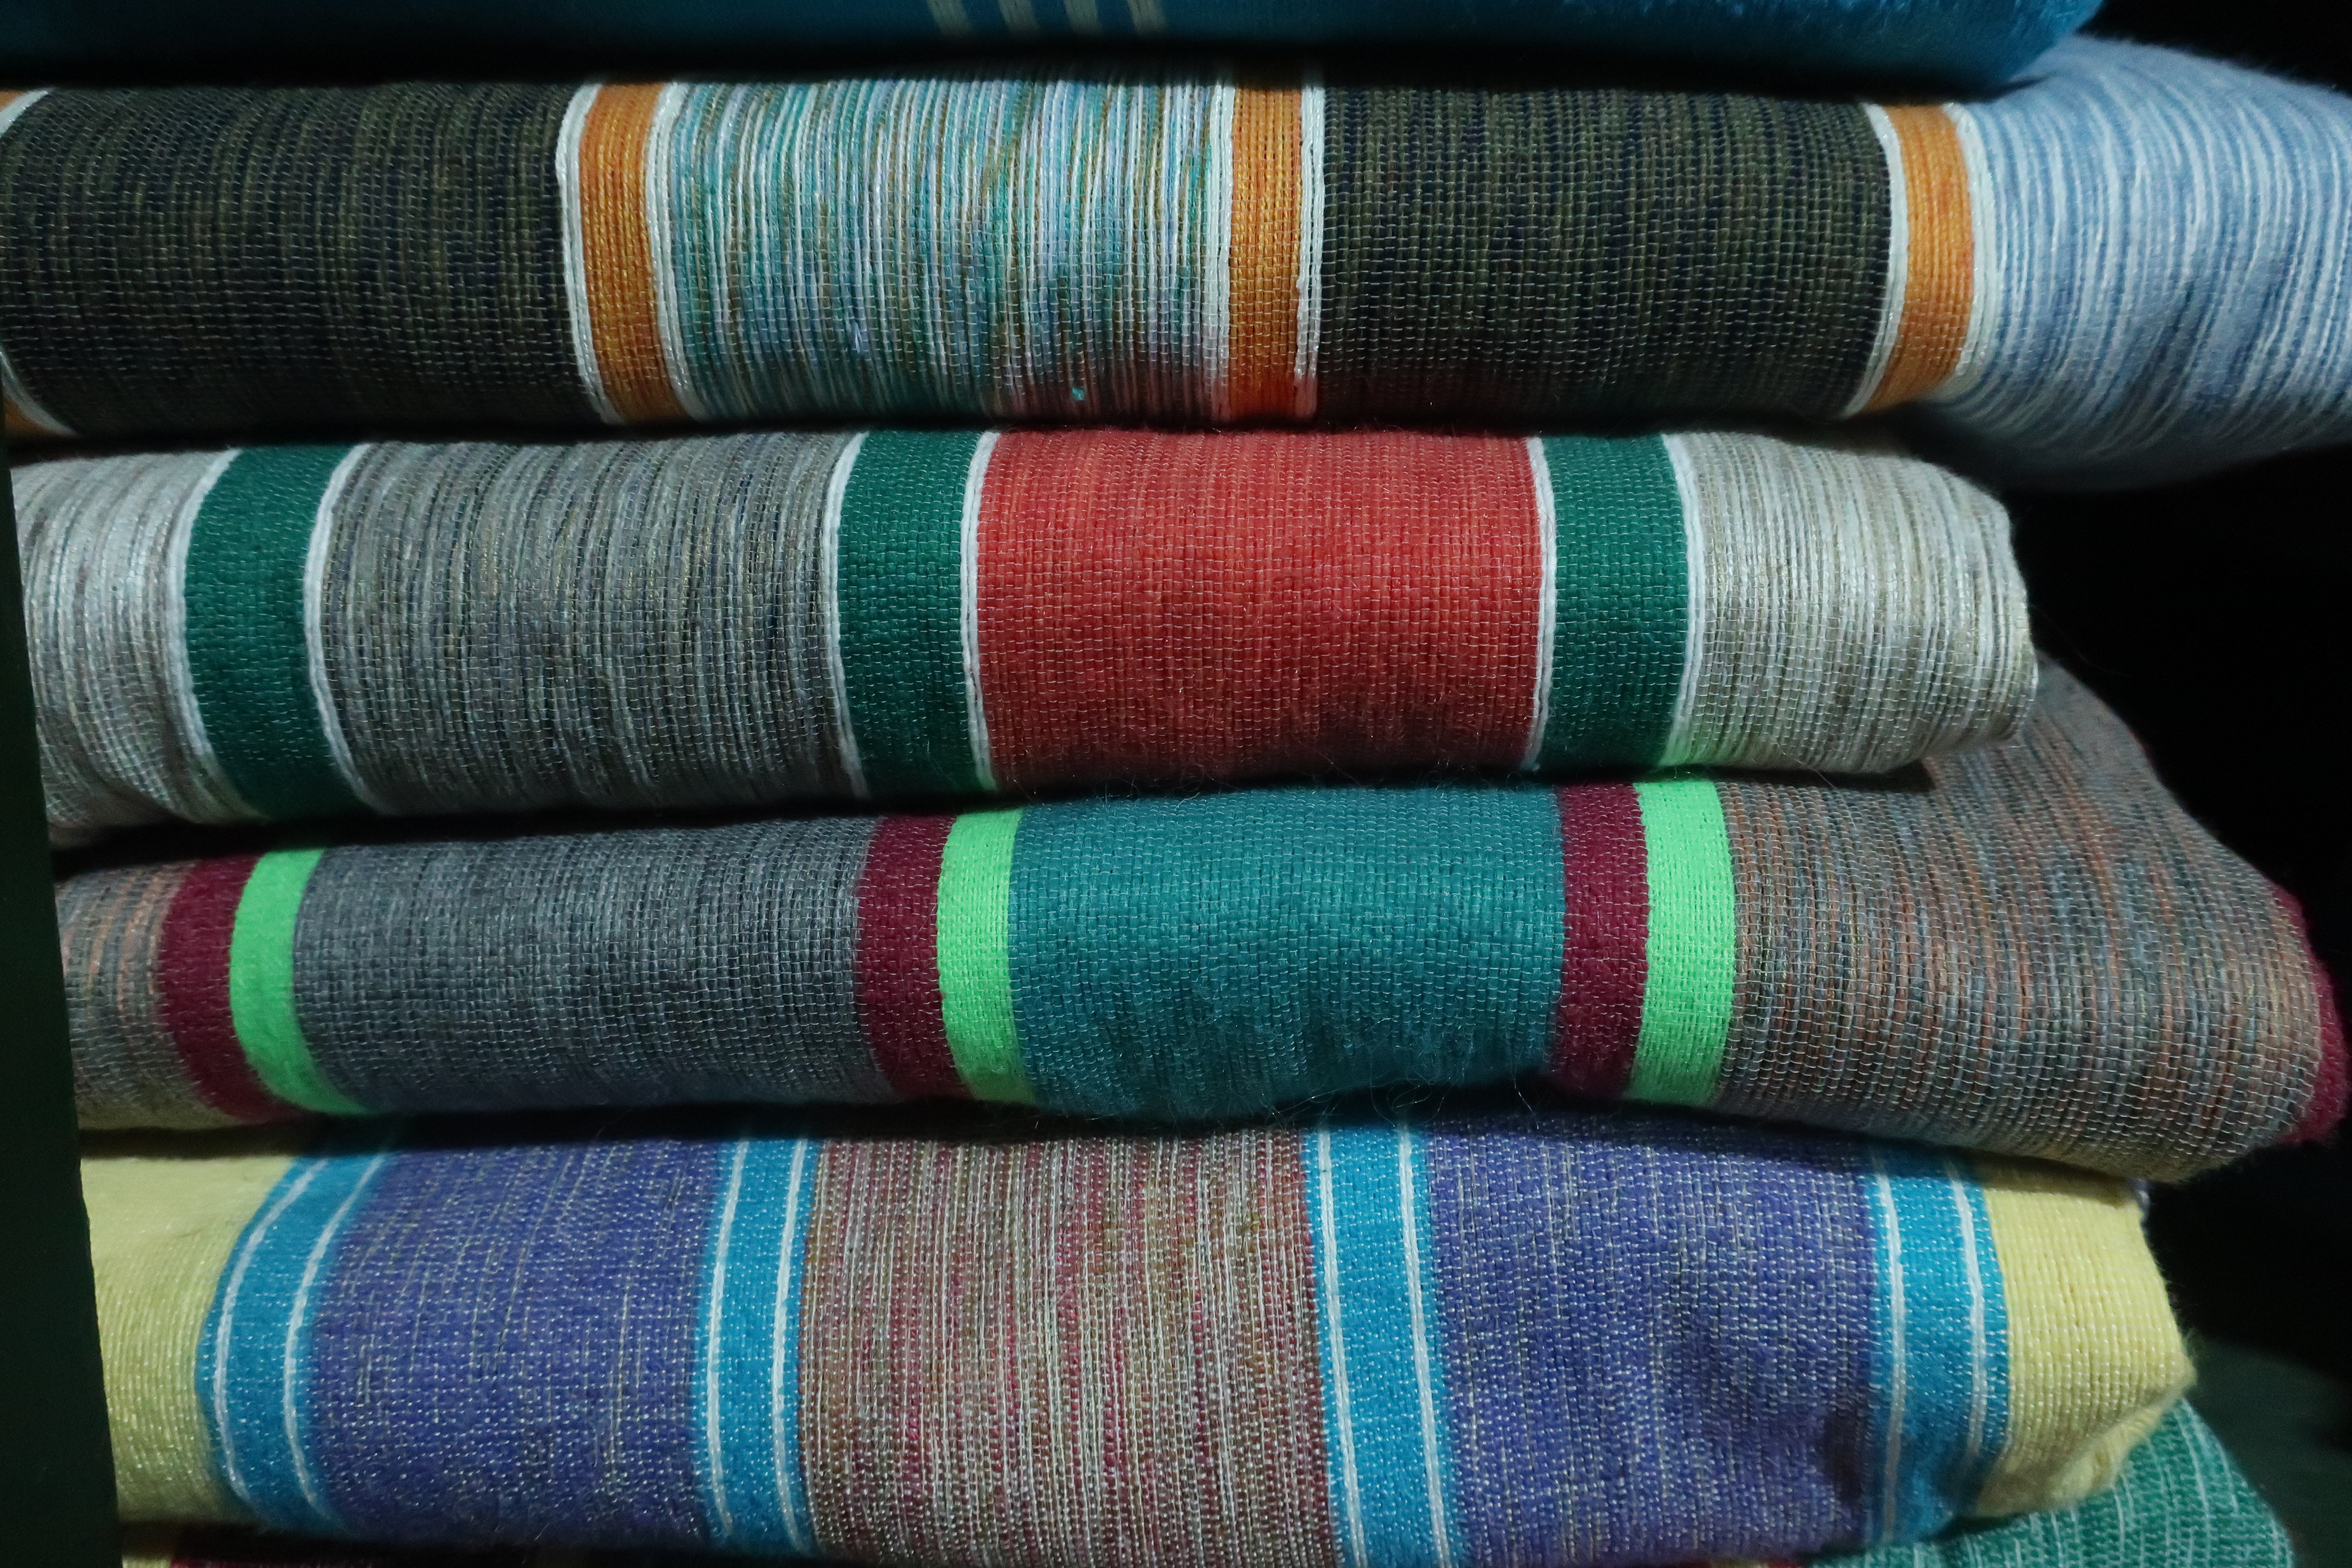
red, color, colorful, pink, woolen, wool, turquoise, thread, textile, woven fabric, knitting, linens